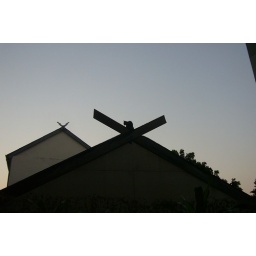
A cat hangs out on a traditional Northern Thai roof in Chiang Mai, Thailand.